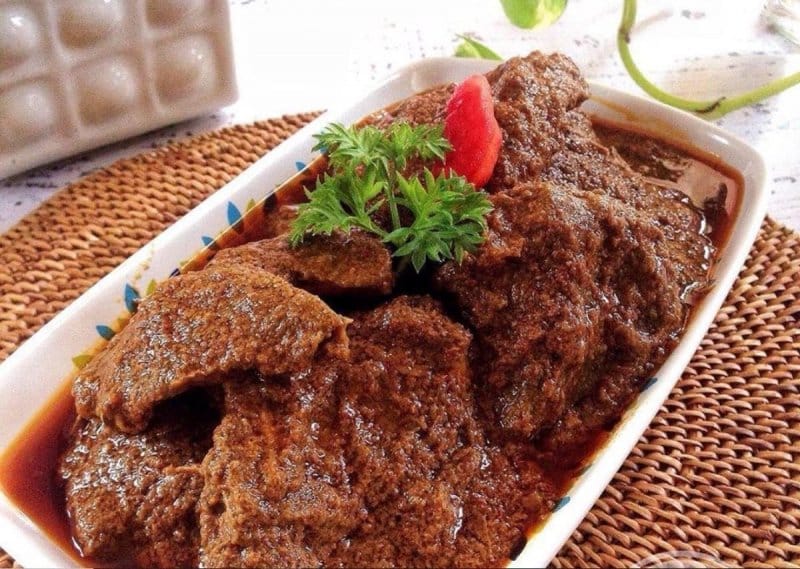
Label: daging_rendang